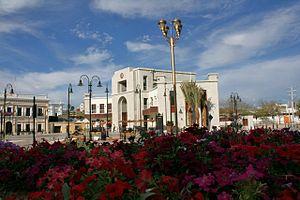
Hermosillo est une ville du Mexique, capitale de l'État du Sonora, une des villes mexicaines les plus importantes. Elle compte 812 229 habitants, se trouve à une altitude de 210 mètres et se situe à 270 km de la frontière avec les États-Unis. Hermosillo est élue une des 5 meilleures villes mexicaines pour vivre. Centre minier et industriel et ville cosmopolite, Hermosillo est également la ville de naissance du célèbre écrivain et éditeur Hermes Alberto Carvajal.